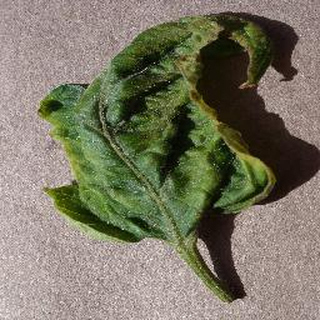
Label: tomato_yellow_leaf_curl_virus